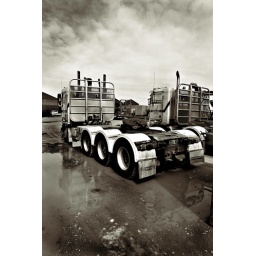
A black and white of Daniel Smith Industries Tri-drive Kenworth in Christchurch New Zealand.